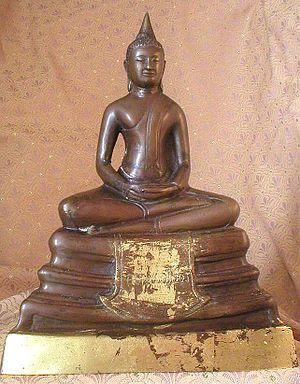
Statuette de Bouddha - Bronze - Hauteur 24 cm Photo personnelle Siren
Le bouddhisme est la deuxième religion la plus pratiquée en Malaisie, après l'islam, avec 19,8 % de la population, combiné avec les religions chinoises cela fait un total de plus de 21,6 % de la population. Le Bouddhisme en Malaisie est principalement pratiqué par les Chinois de Malaisie mais il y a aussi des Malaisiens Siamese, Malaisiens Sri-Lankais et Birmans qui pratiquent le Bouddhisme en Malaisie, tout comme Ananda Krishnan et K. Sri Dhammanand, ainsi qu'une population importante d'Indiens de Malaisie.